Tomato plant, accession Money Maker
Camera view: bottom (45 deg); turntable rotation: 150 degrees
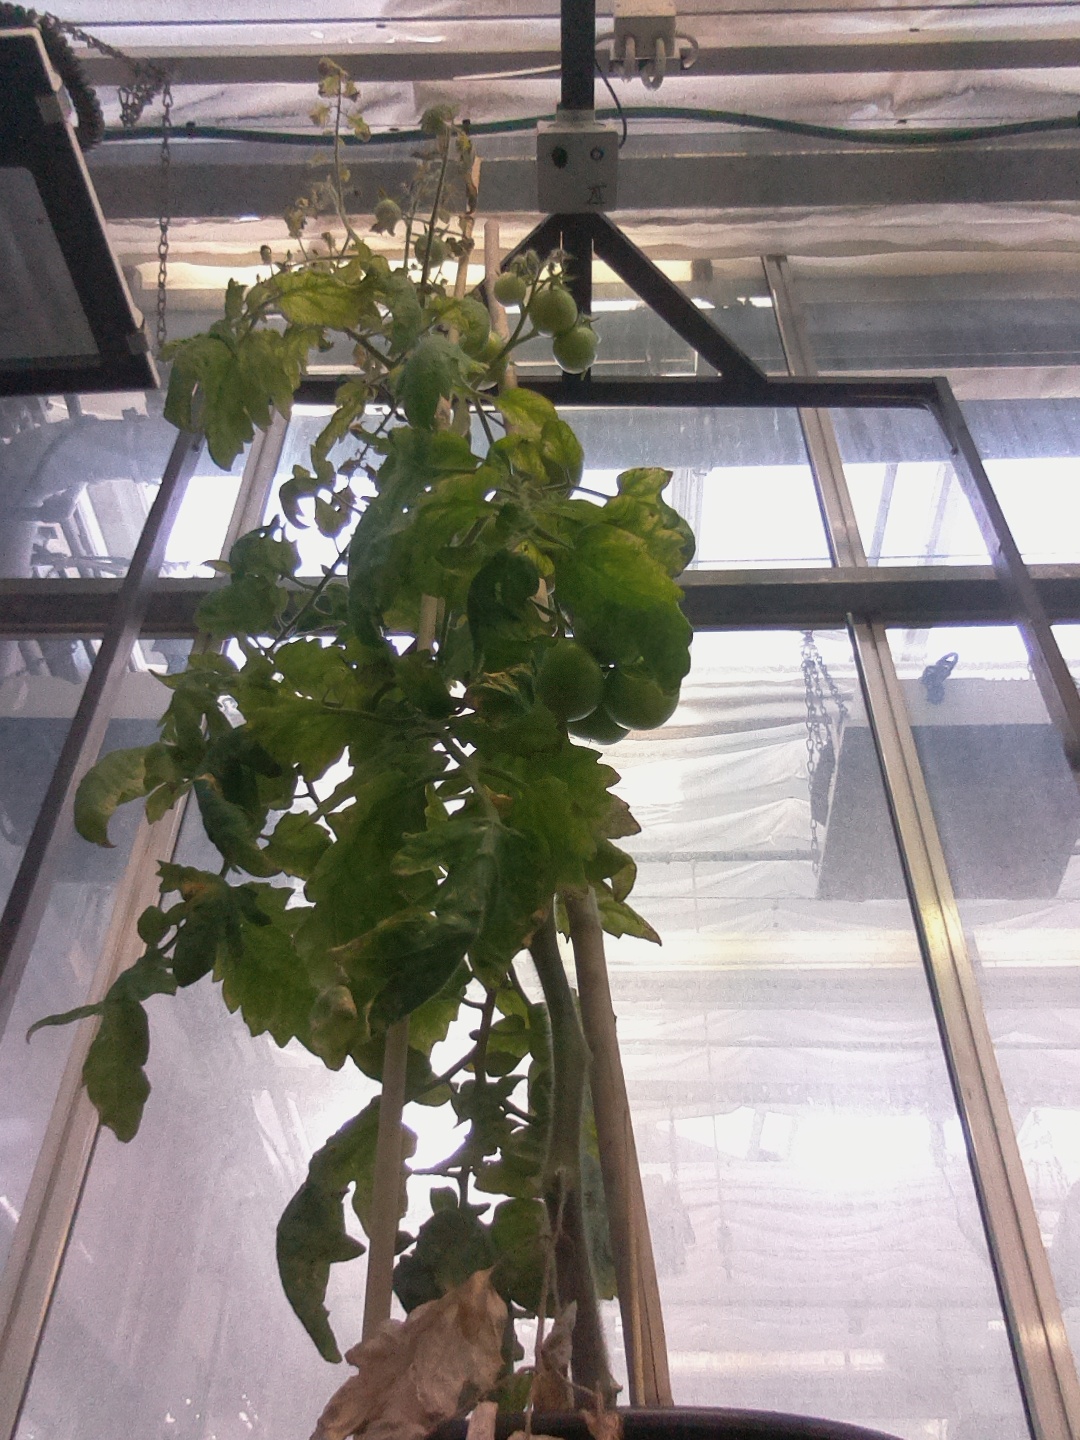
BBCH growth stage 78: 80% -90% of final fruit size